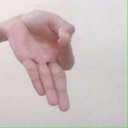
अक्षर: ज्ञ